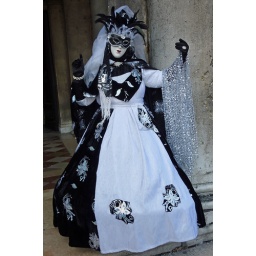
Lady in white and black (P1010083a)